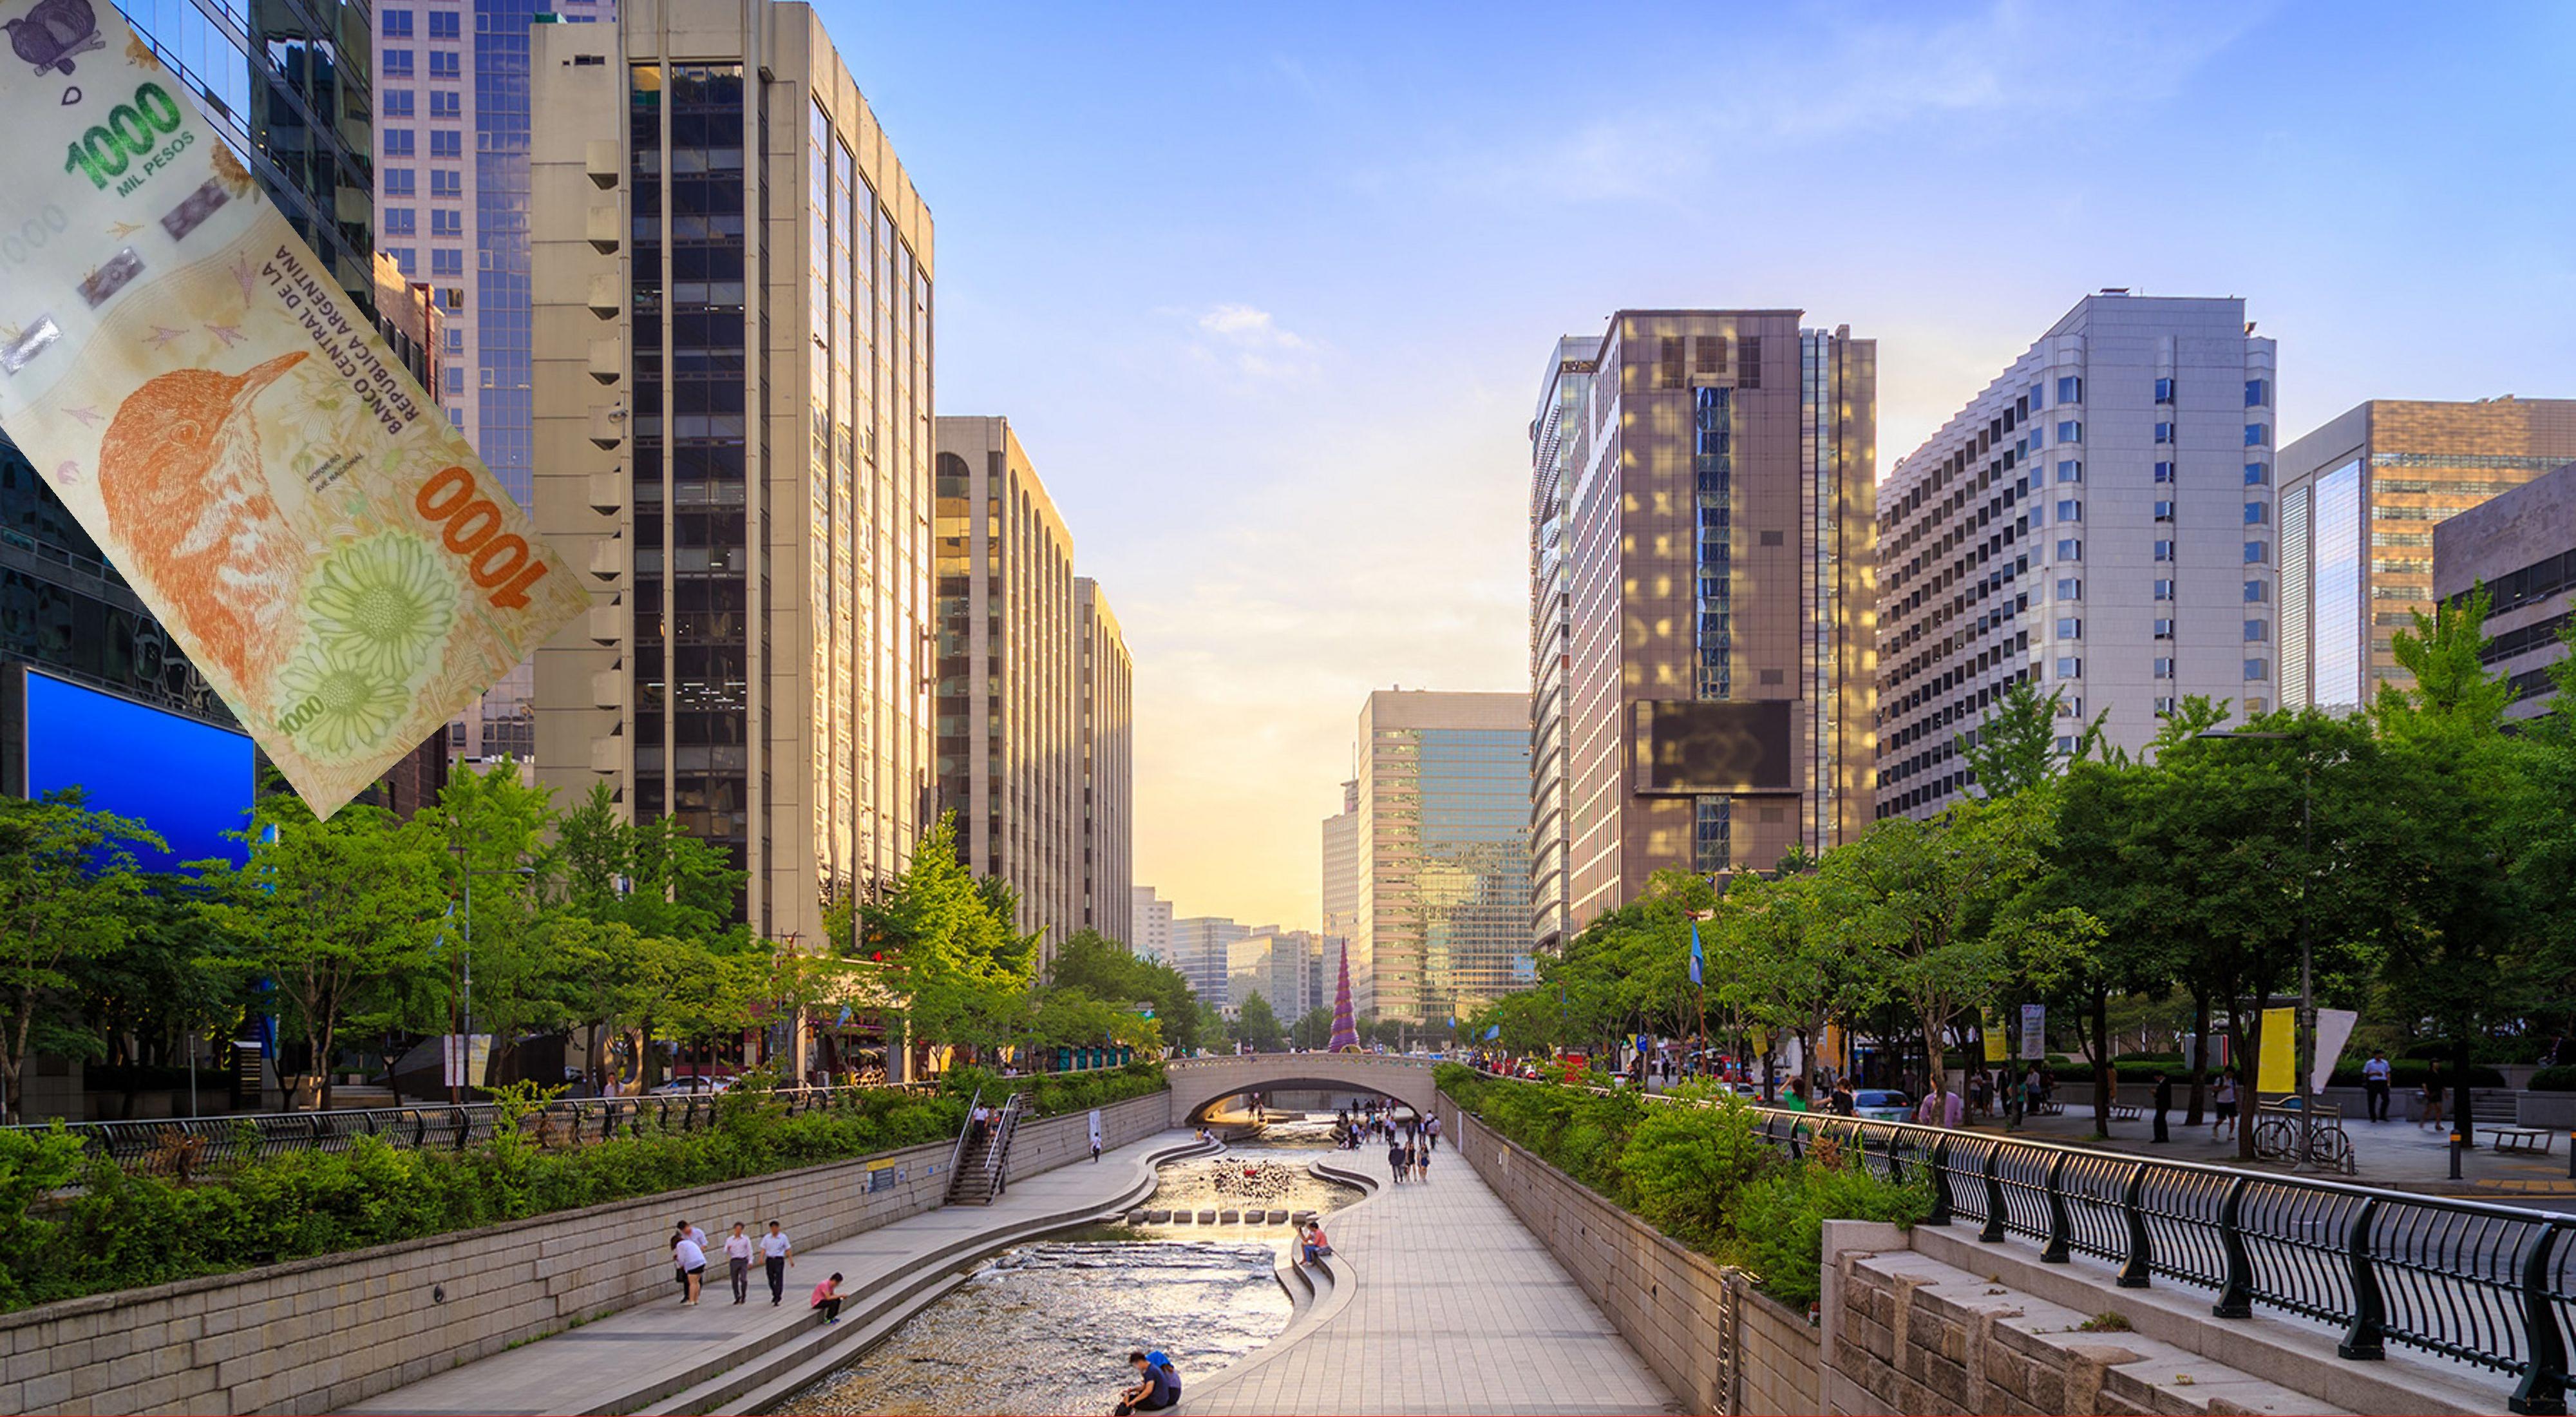
Denominación: 1000